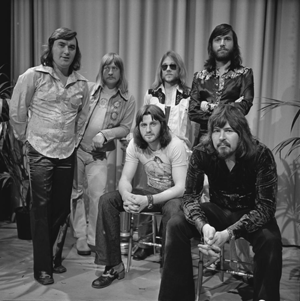
The Cats est un groupe de musique néerlandais originaire de Volendam et actif de 1964 to 1985. Ils sont entre 1968 et 1975 parmi les groupes les plus populaires des Pays-Bas.